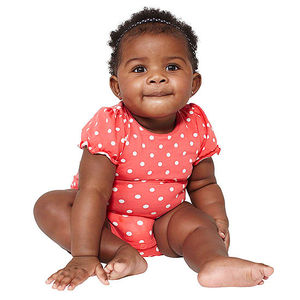
Gender: women